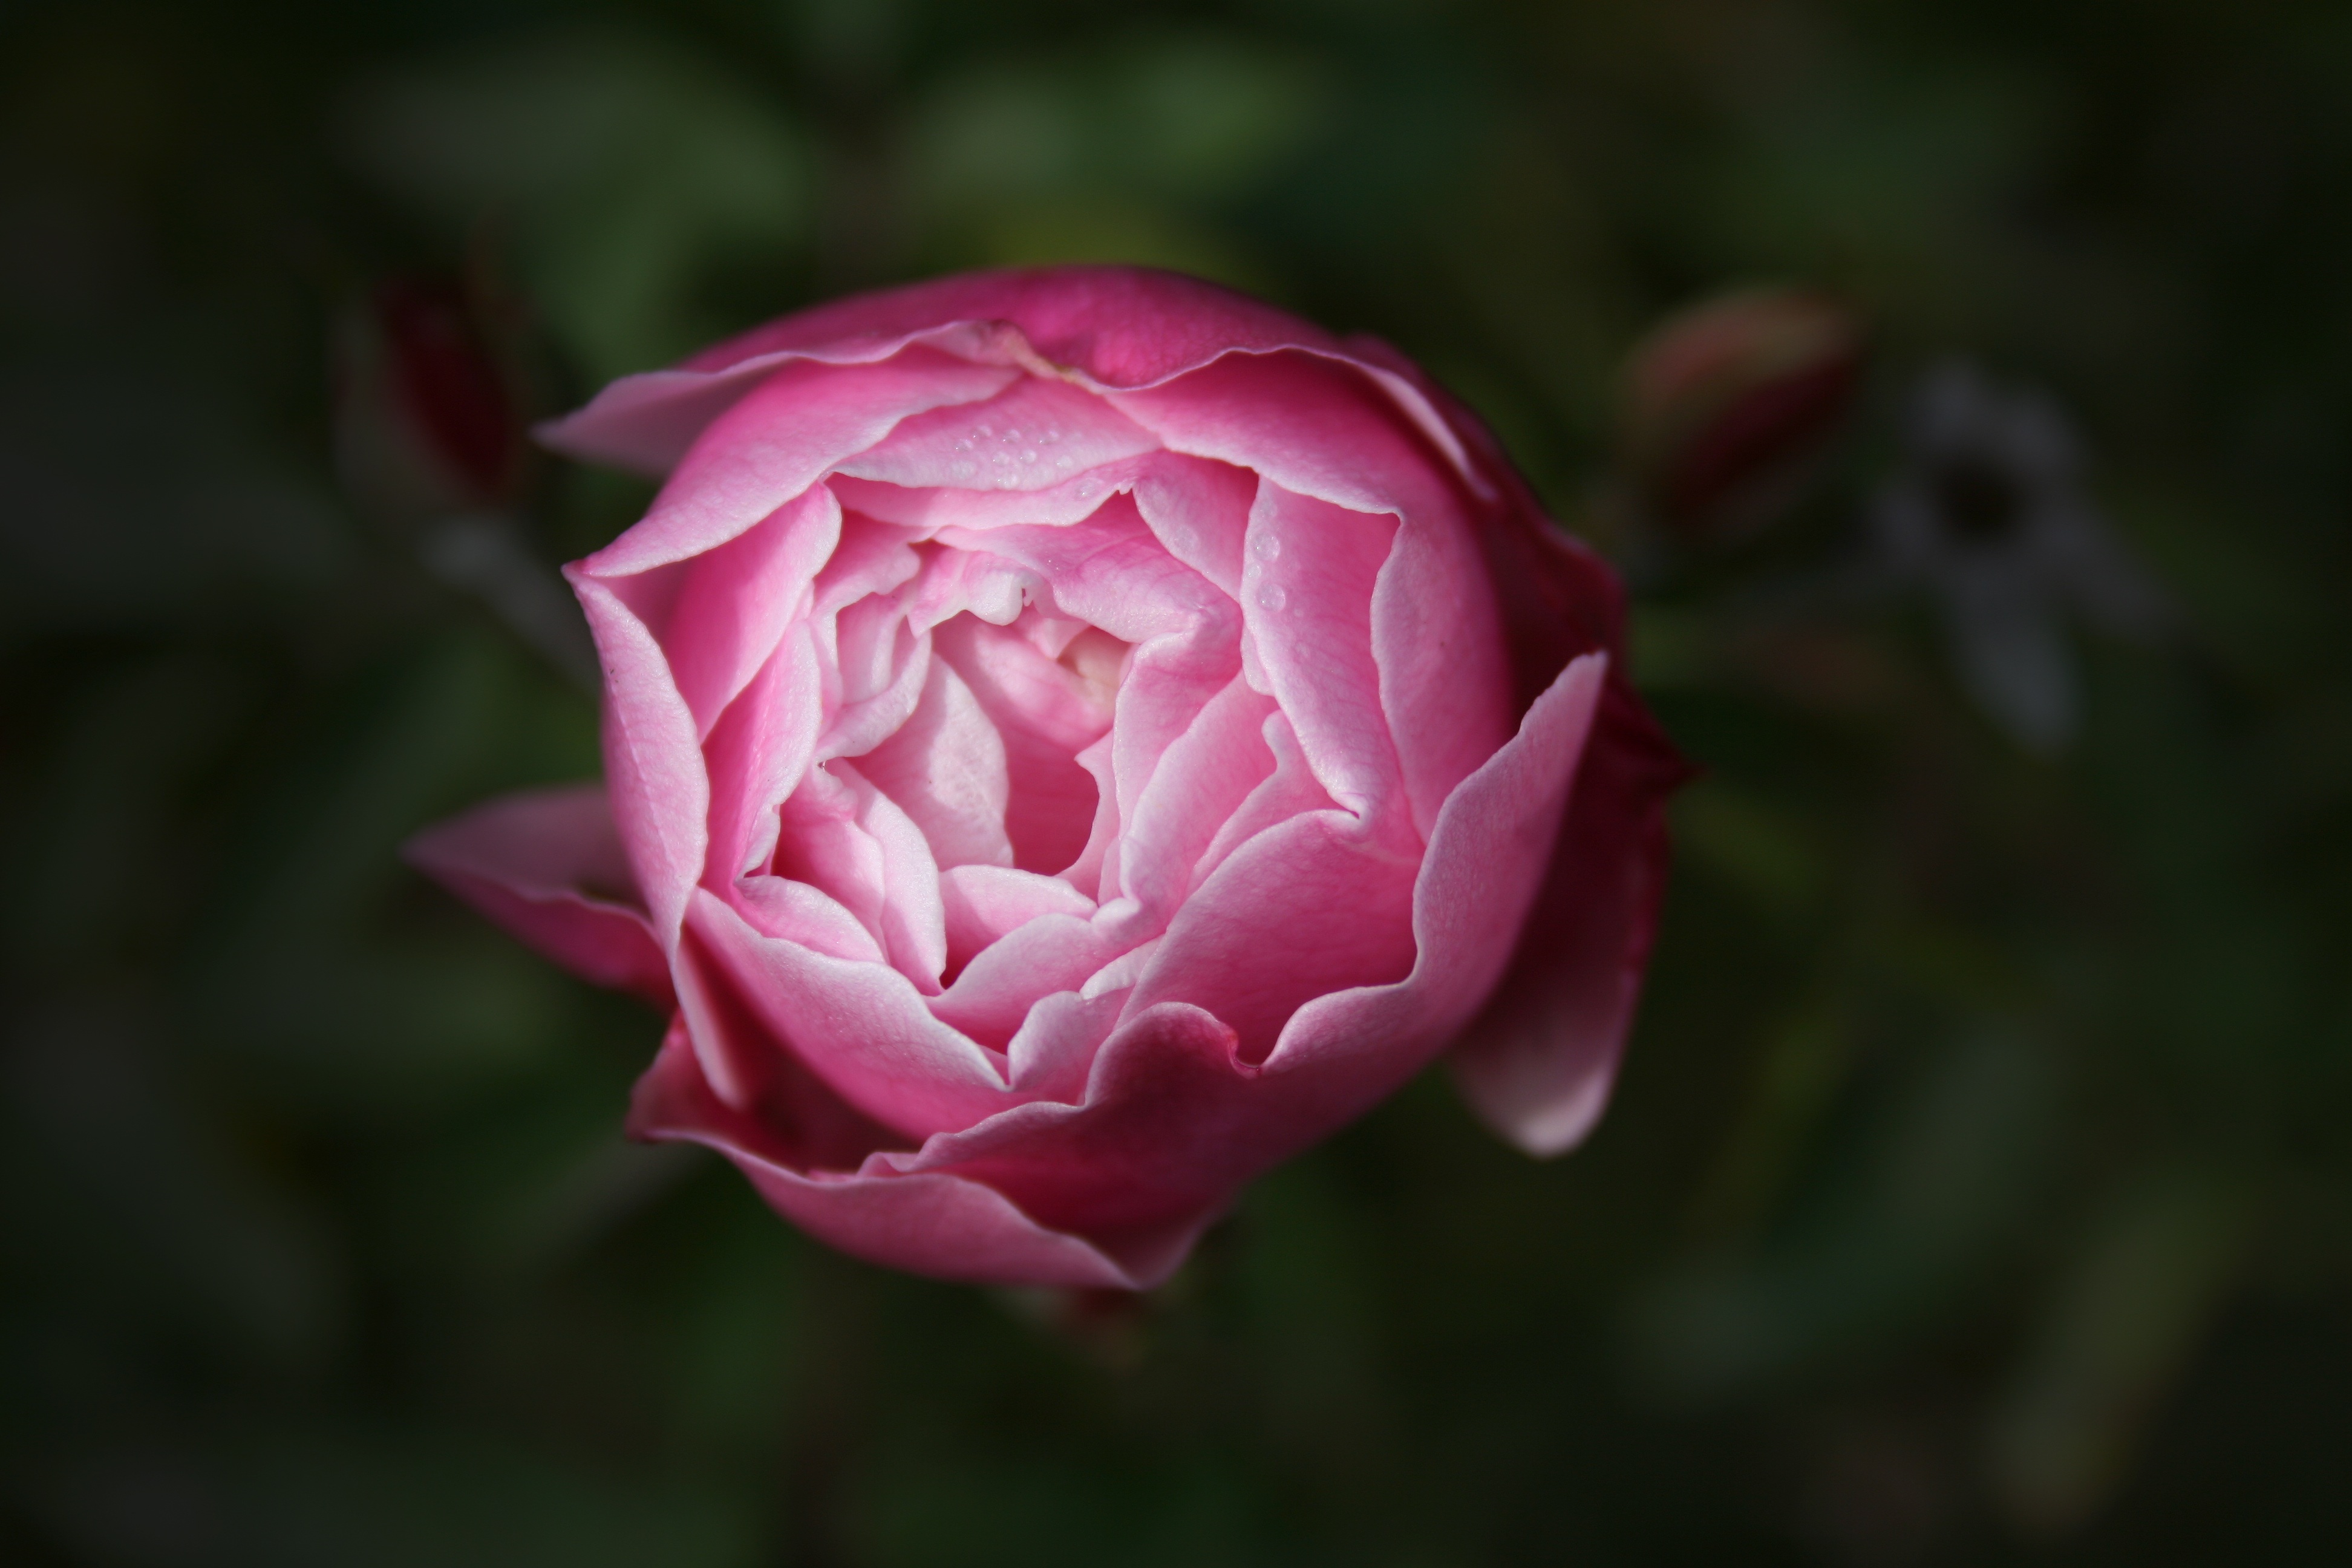
plant, flower, petal, bush, rose, peaceful, garden, pink, flora, flowers, colors, gardening, horticulture, mood, peony, floribunda, macro photography, flowering plant, garden roses, rose family, pink flowered, plant stem, land plant, rosa centifolia